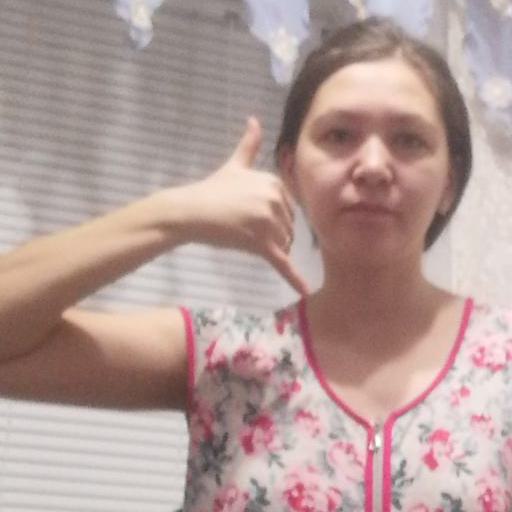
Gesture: call